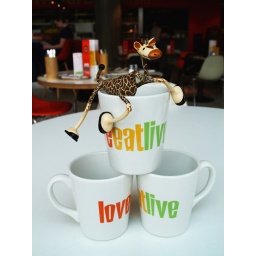
bendo giraffe -bends in every way possible! giraffe mug -perfect for cup of tea or a big coffee!